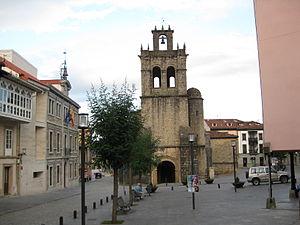
Salas est une commune située dans la communauté autonome des Asturies en Espagne.